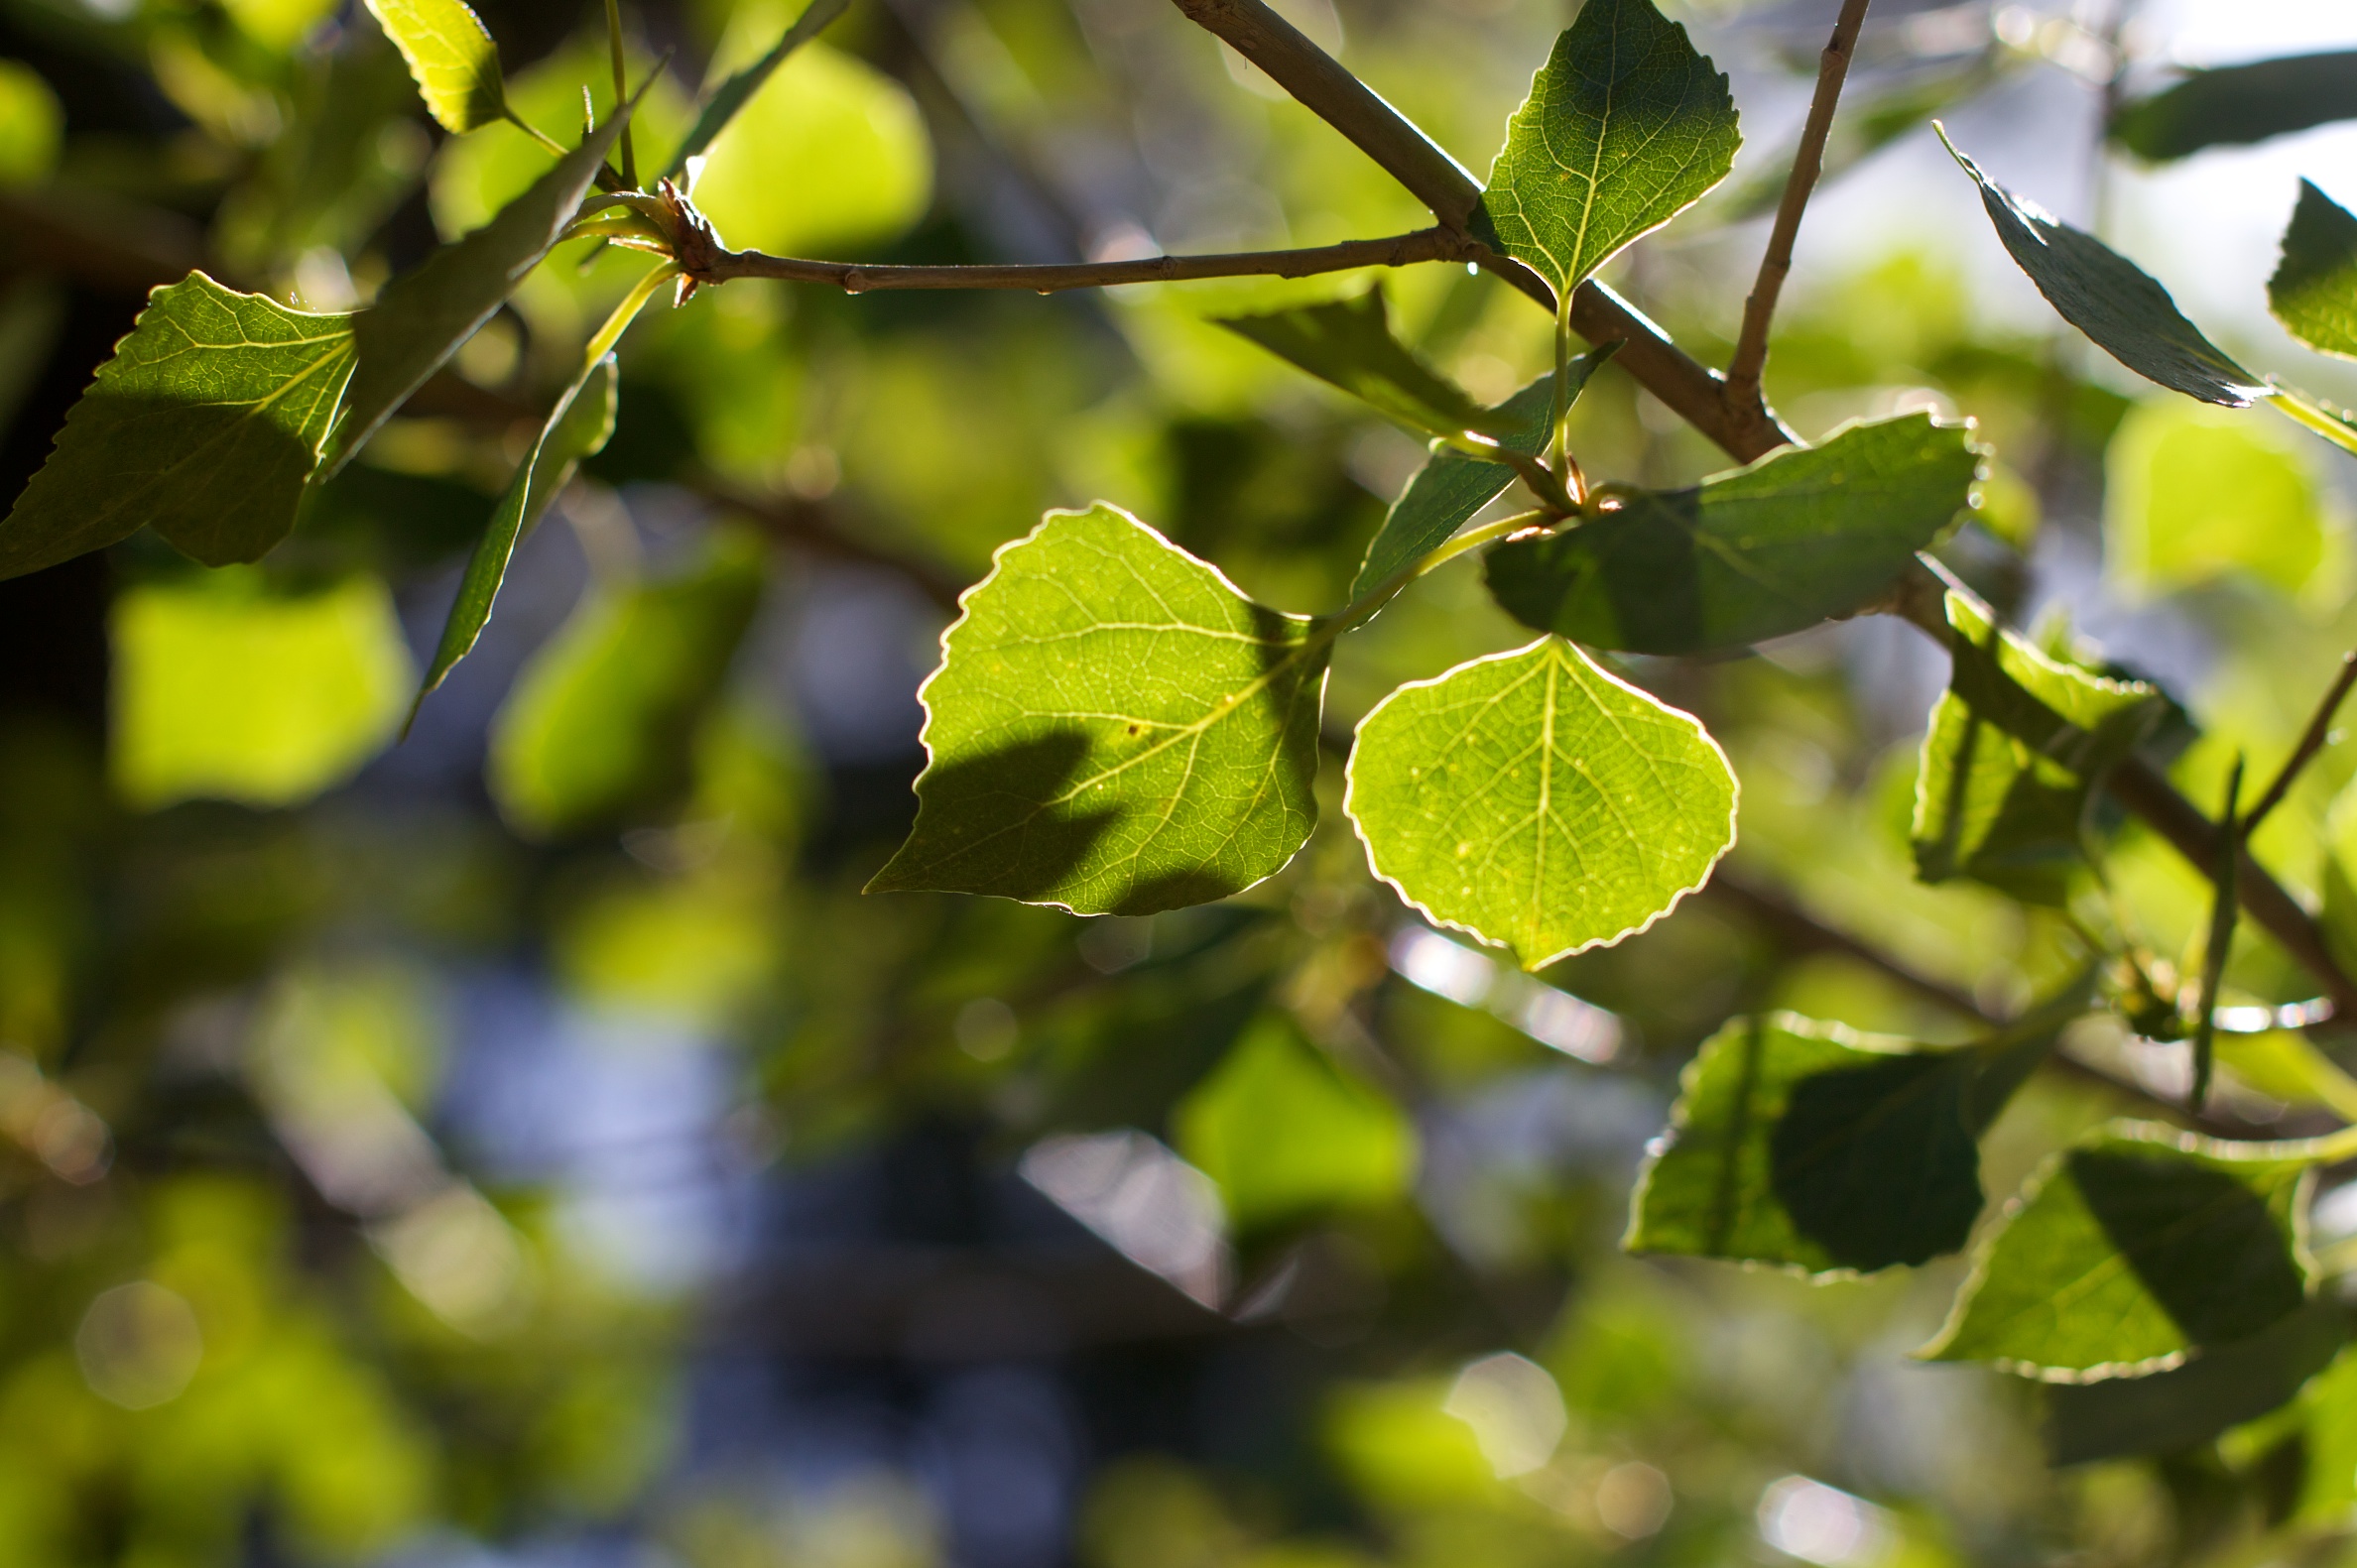
tree, nature, branch, plant, fruit, sunlight, leaf, flower, food, green, produce, autumn, flora, shrub, deciduous, flowering plant, woody plant, land plant